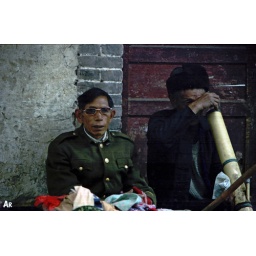
A couple men relax (with one holding a water pipe) at a morning market in Yunnan.